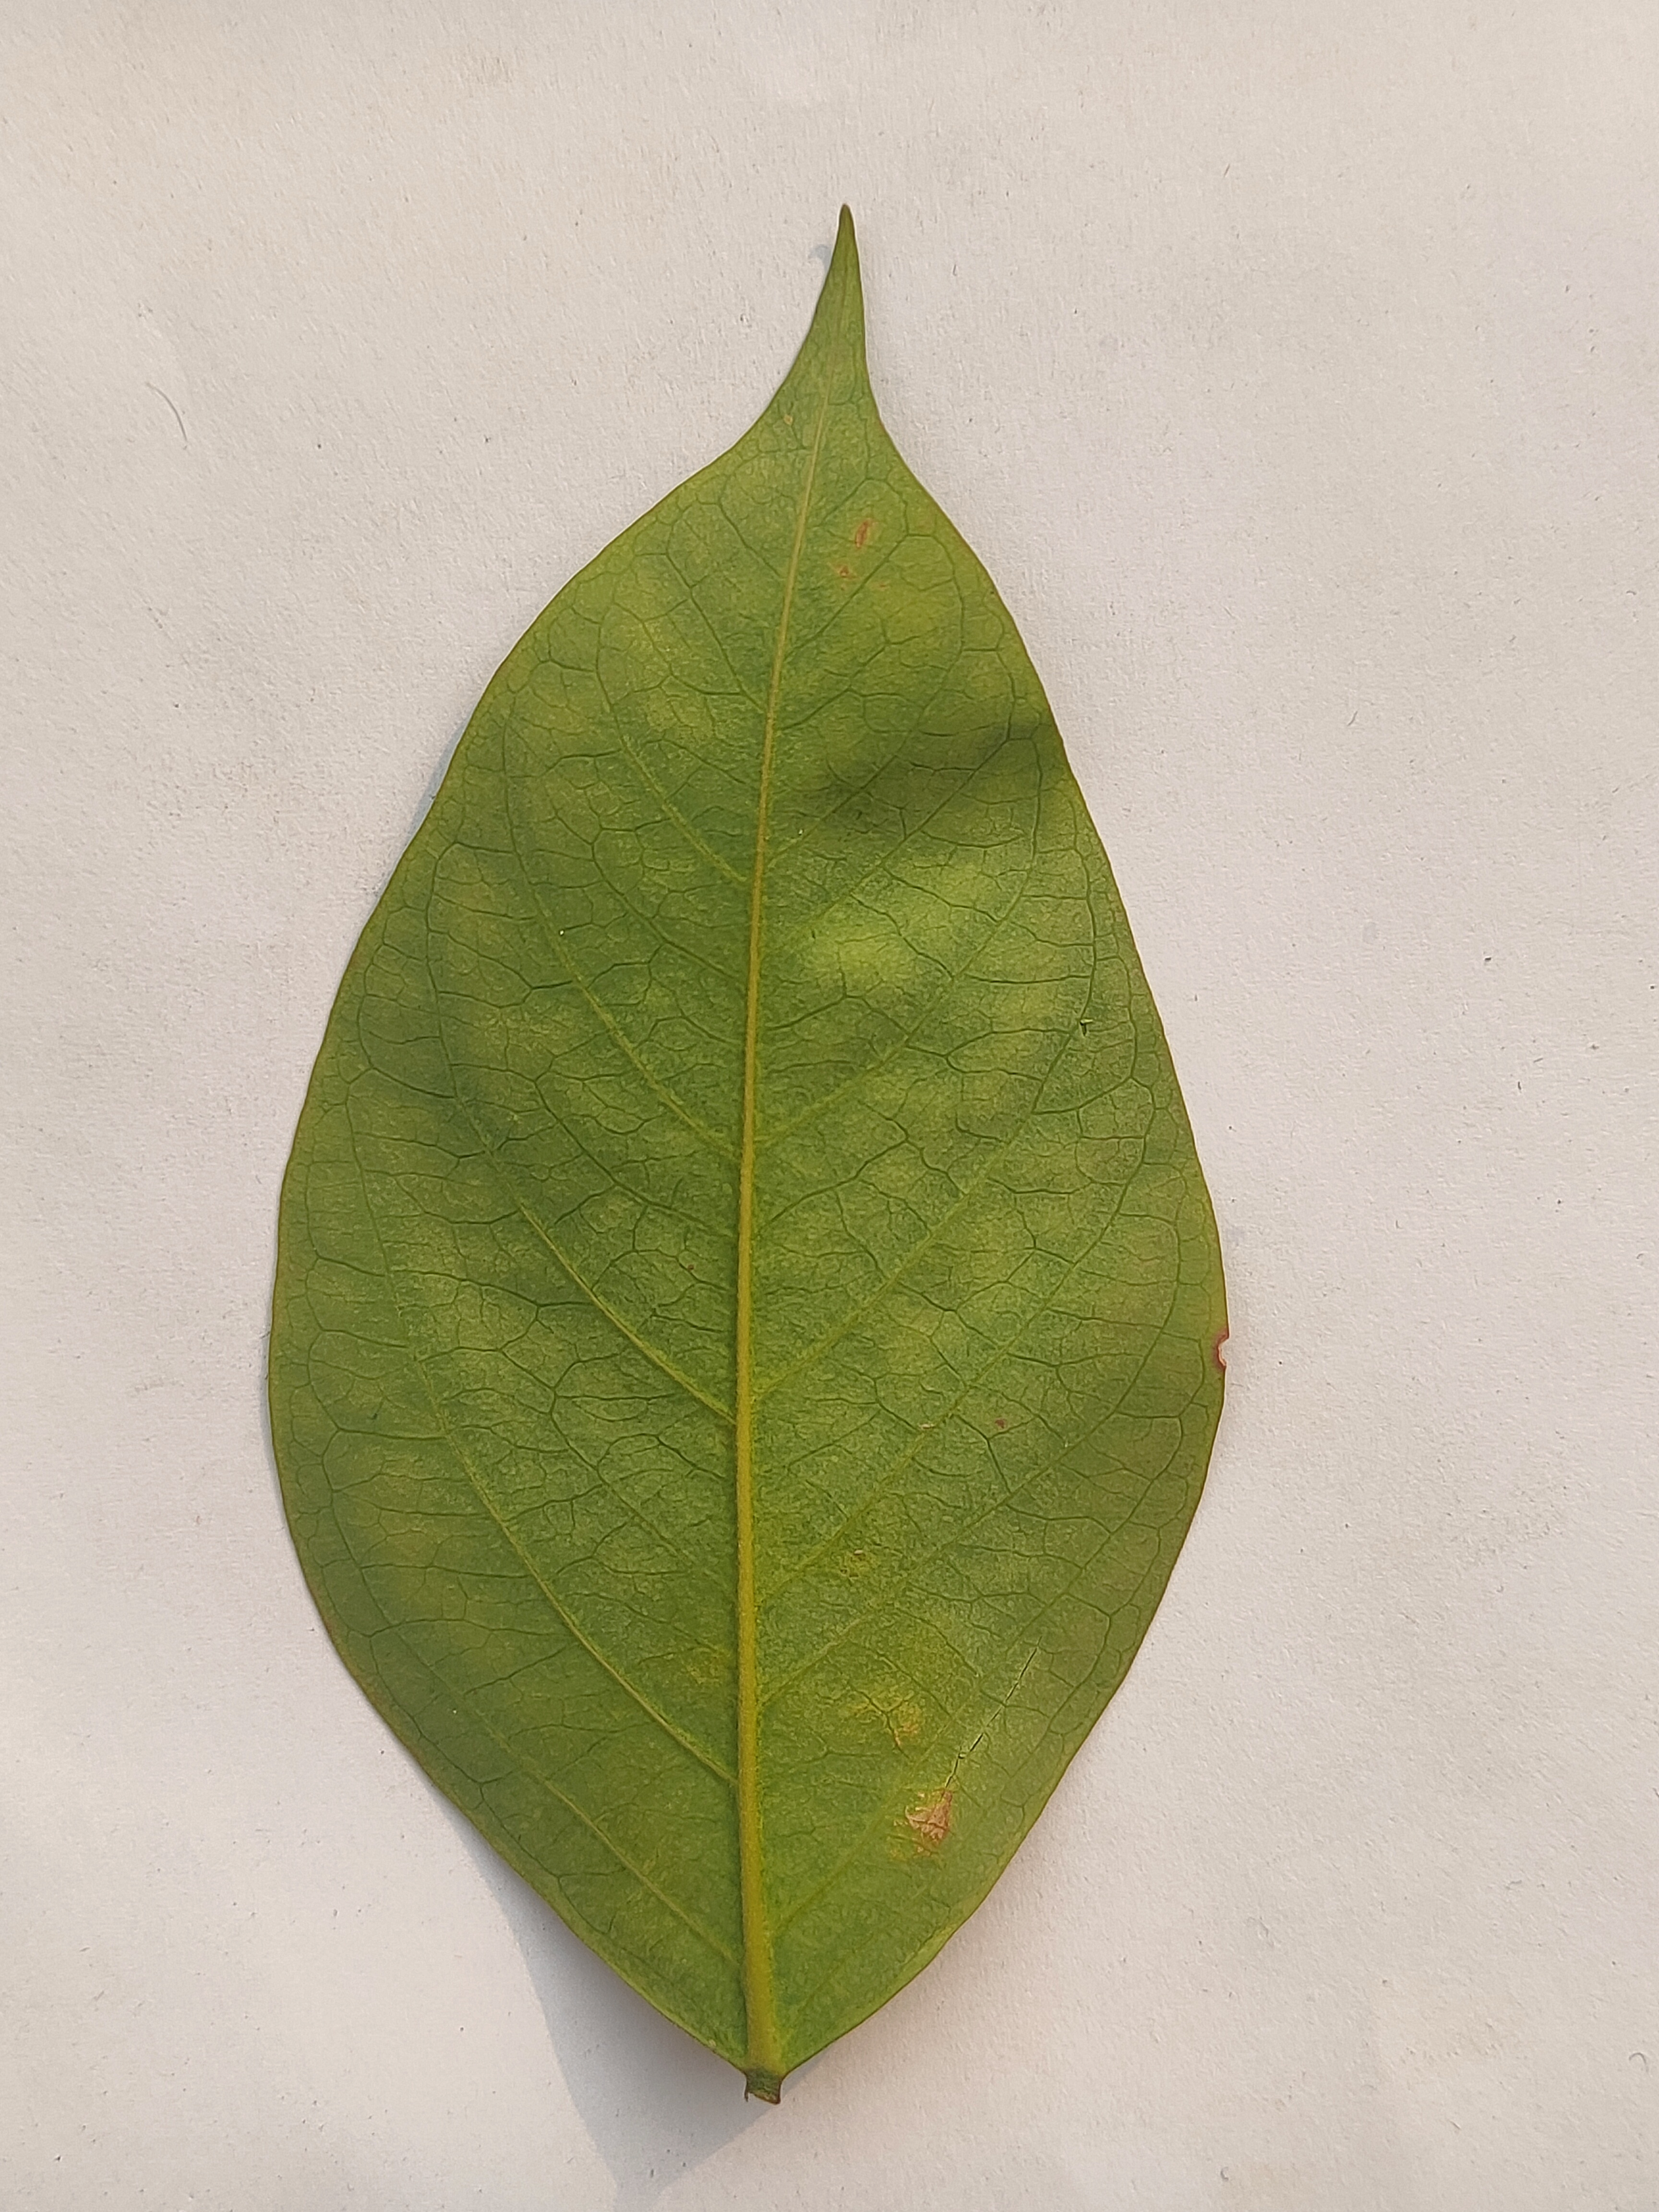
Leaf variety: Star Fruit